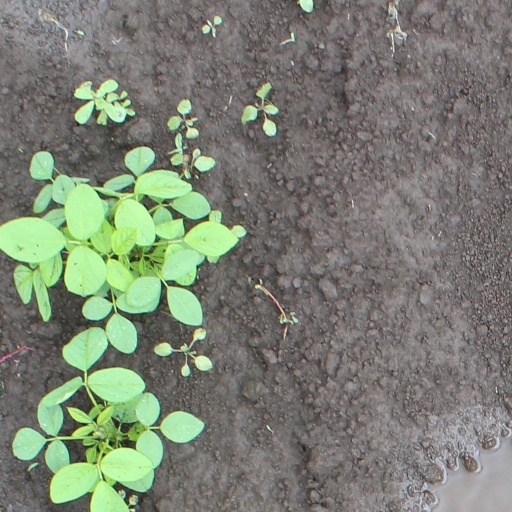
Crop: soybean